Bjo Awards

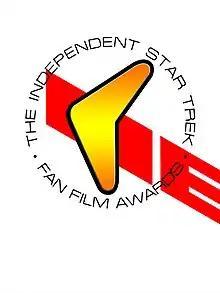
Original logo for the Independent "Star Trek" Fan Film Awards, 2015-2017

Sixteen independent "Star Trek" fan films released in calendar year 2014 with a total running time of eight hours, five minutes were deemed eligible for consideration for the 2015 Independent "Star Trek" Fan Film Awards.